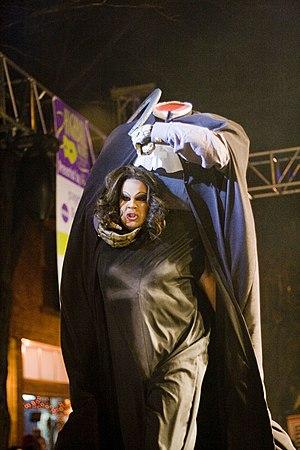
Nina West au Highball Halloween 2009, The Short North, Columbus.